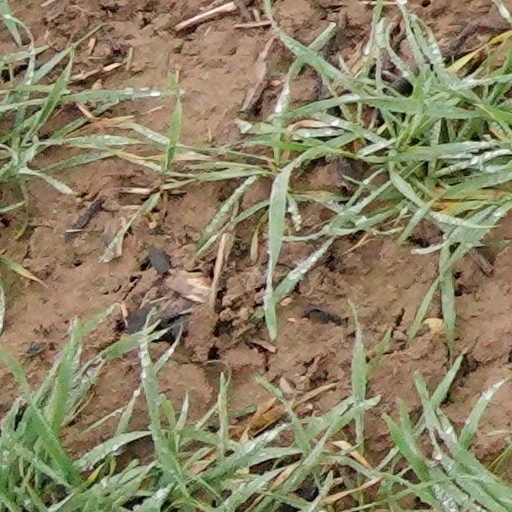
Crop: wheat